Paul Joseph Bardou

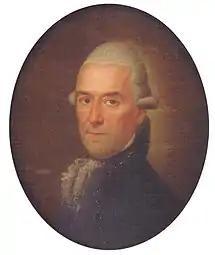
Portrait of Henri de Catt

Paul Joseph Bardou (1745, Basel - 1 February 1814, Berlin) was a German portrait painter.